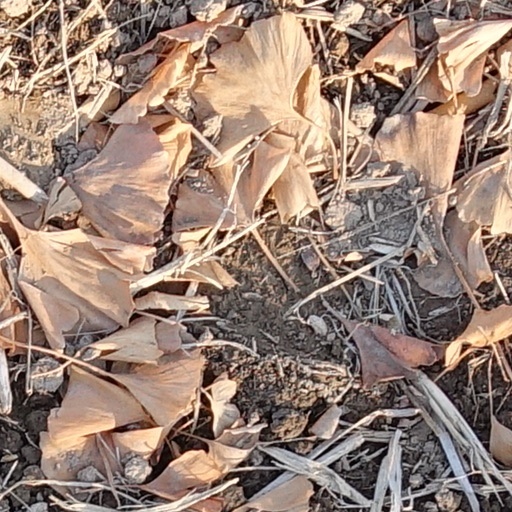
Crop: wheat